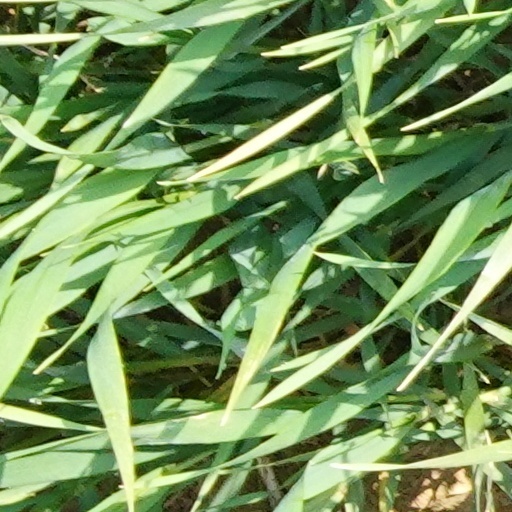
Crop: wheat